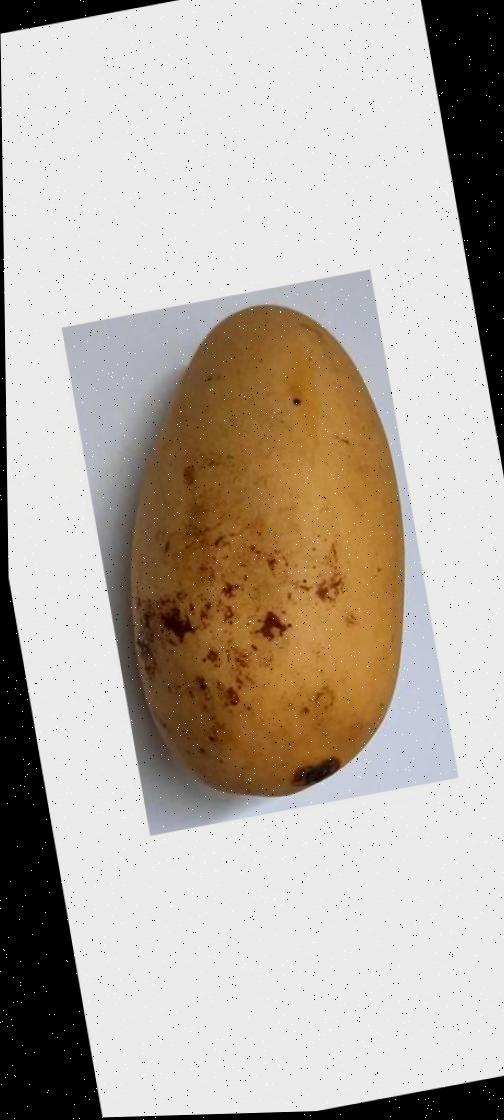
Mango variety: Katimon